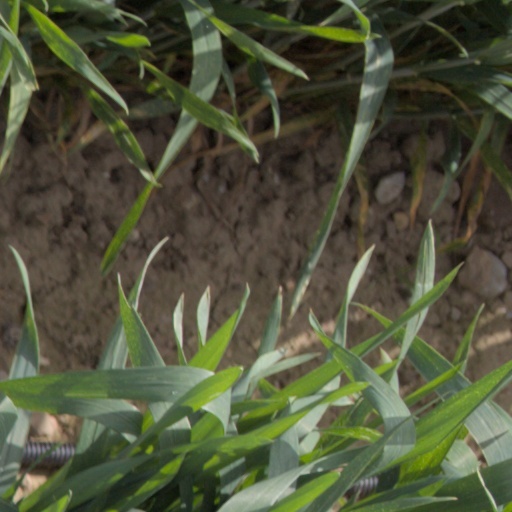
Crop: wheat